Manhattan blackout of July 2019

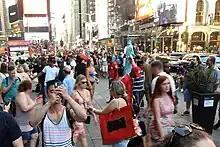
Crowds in Times Square during the blackout.

The Metropolitan Transportation Authority (MTA) reported that the entire New York City Subway system was affected by the outage. Some subway complexes were without lights, and service was affected on several routes. The MTA closed four Manhattan subway stations: , , , and . All of the subway's numbered routes suffered extensive delays. Limited service was available on the IRT Broadway–Seventh Avenue Line (1, 2, and 3 trains) on Manhattan's west side; the IRT Lexington Avenue Line (4, 5, and 6 trains) on Manhattan's east side; and on the IRT Flushing Line (7 train) from Manhattan to Queens. The MTA advised passengers to take buses instead in Manhattan.